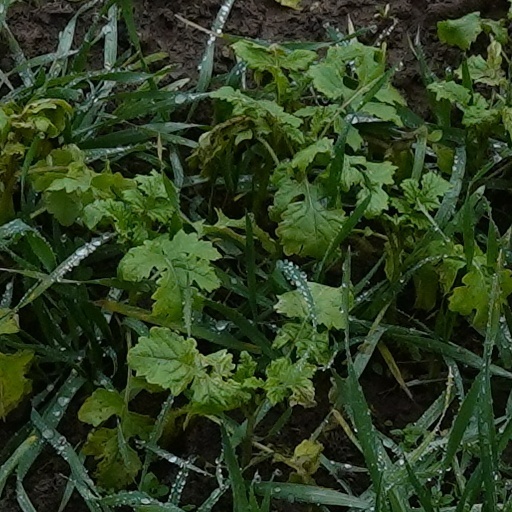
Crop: wheat